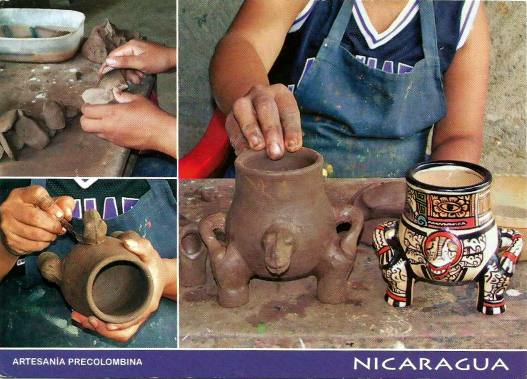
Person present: Yes